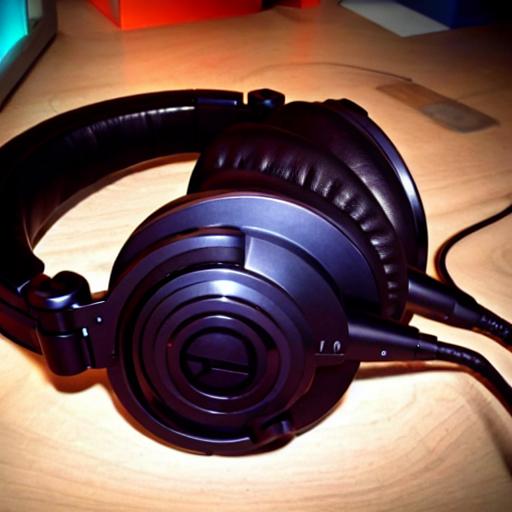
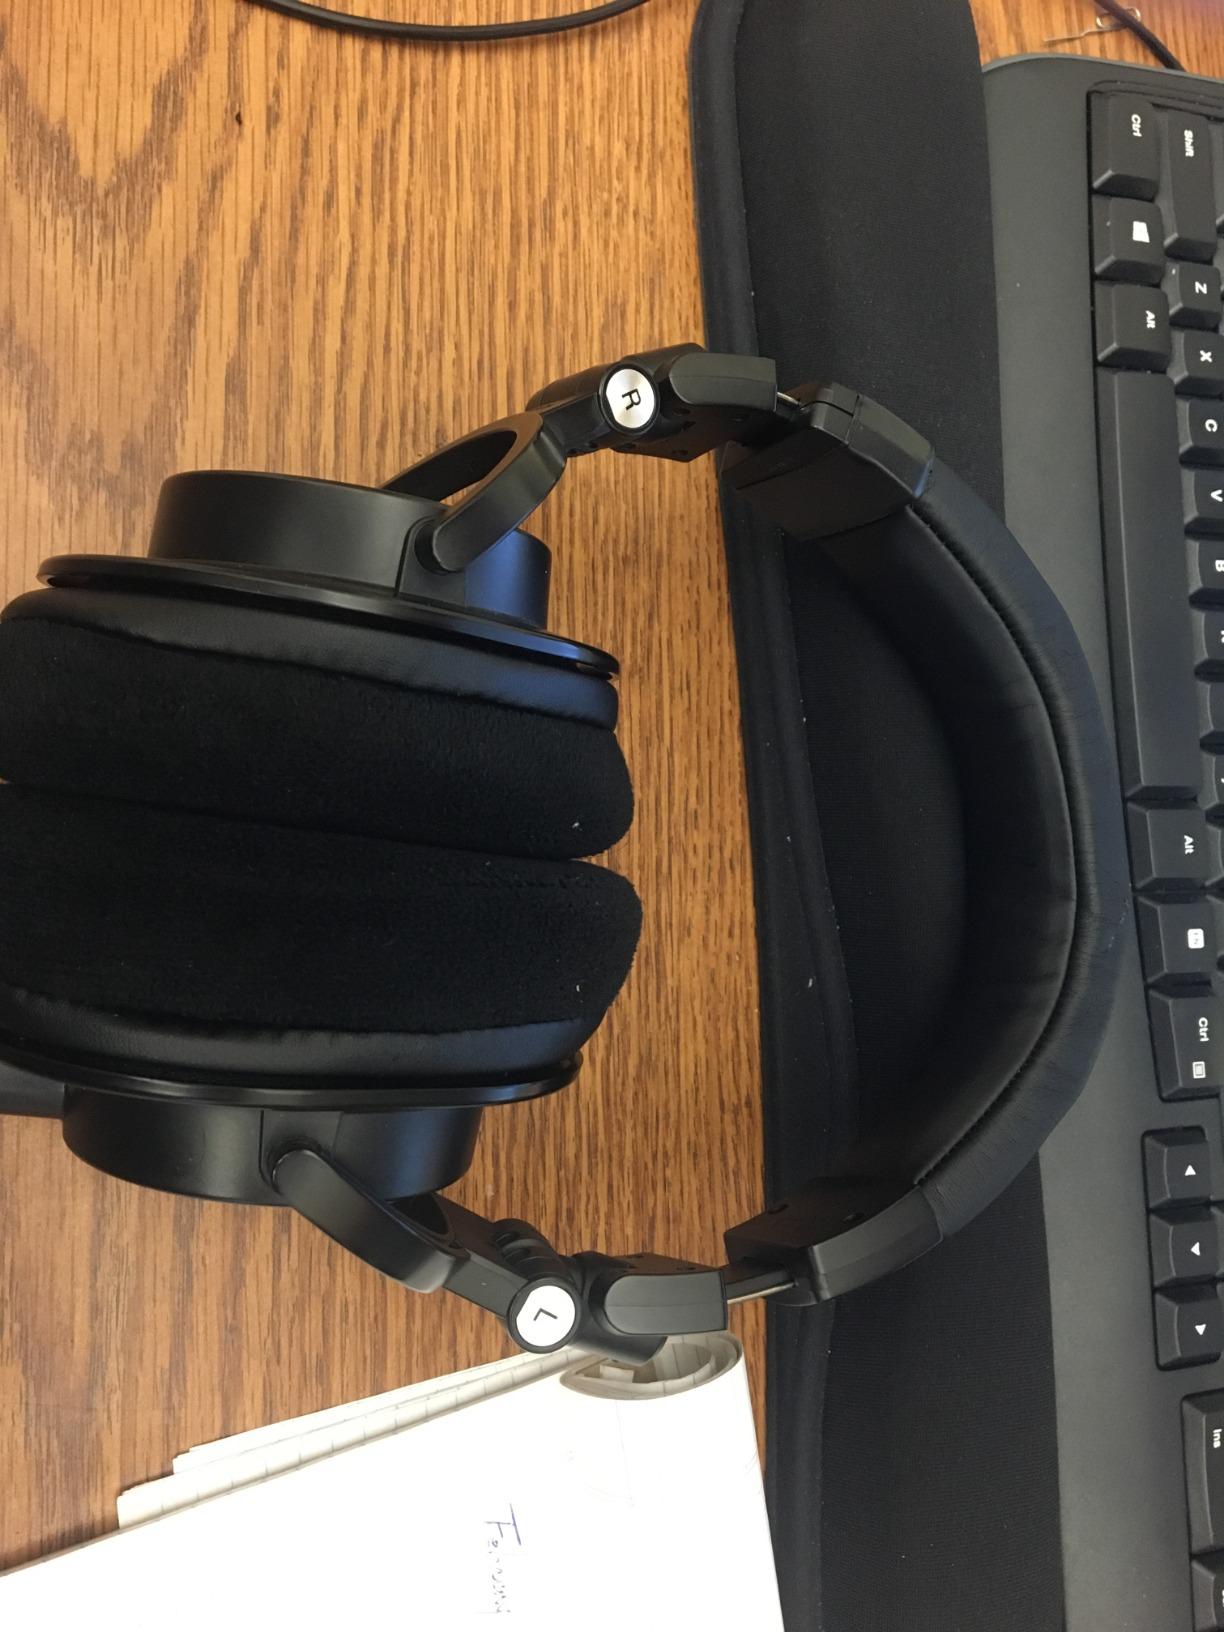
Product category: headphones
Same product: no